Royal Marines Band Service

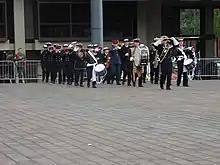
HMS "Seahawk" Volunteer Band at the 2016 Royal Navy Volunteer Band Association Festival at the Portsmouth Guildhall

The Royal Marines School of Music (RMSoM) was founded as the "Royal Naval School of Music" in 1903 at Eastney Barracks, Portsmouth, where the Royal Marines Museum is now located. In 1930 it moved to Deal, Kent, a historic Royal Navy base and shipyard. Between 1940 and 1950, it moved to various locations around the country before returning to Deal. Eleven band members at the school were killed during the Deal barracks bombing of 1989. The school relocated for the last time in 1996 and returned to Portsmouth, making its home in the former detention quarters within HMS "Nelson".